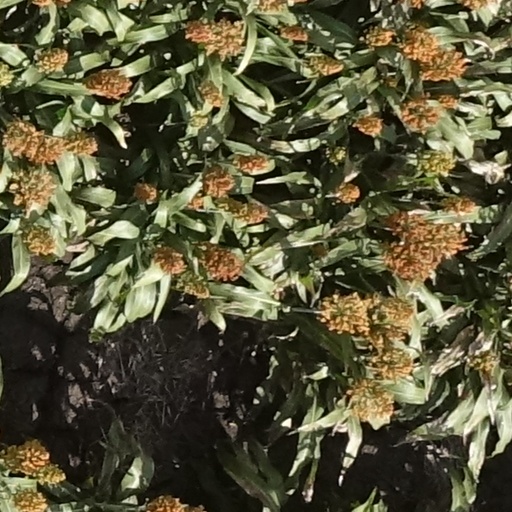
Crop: sorghum